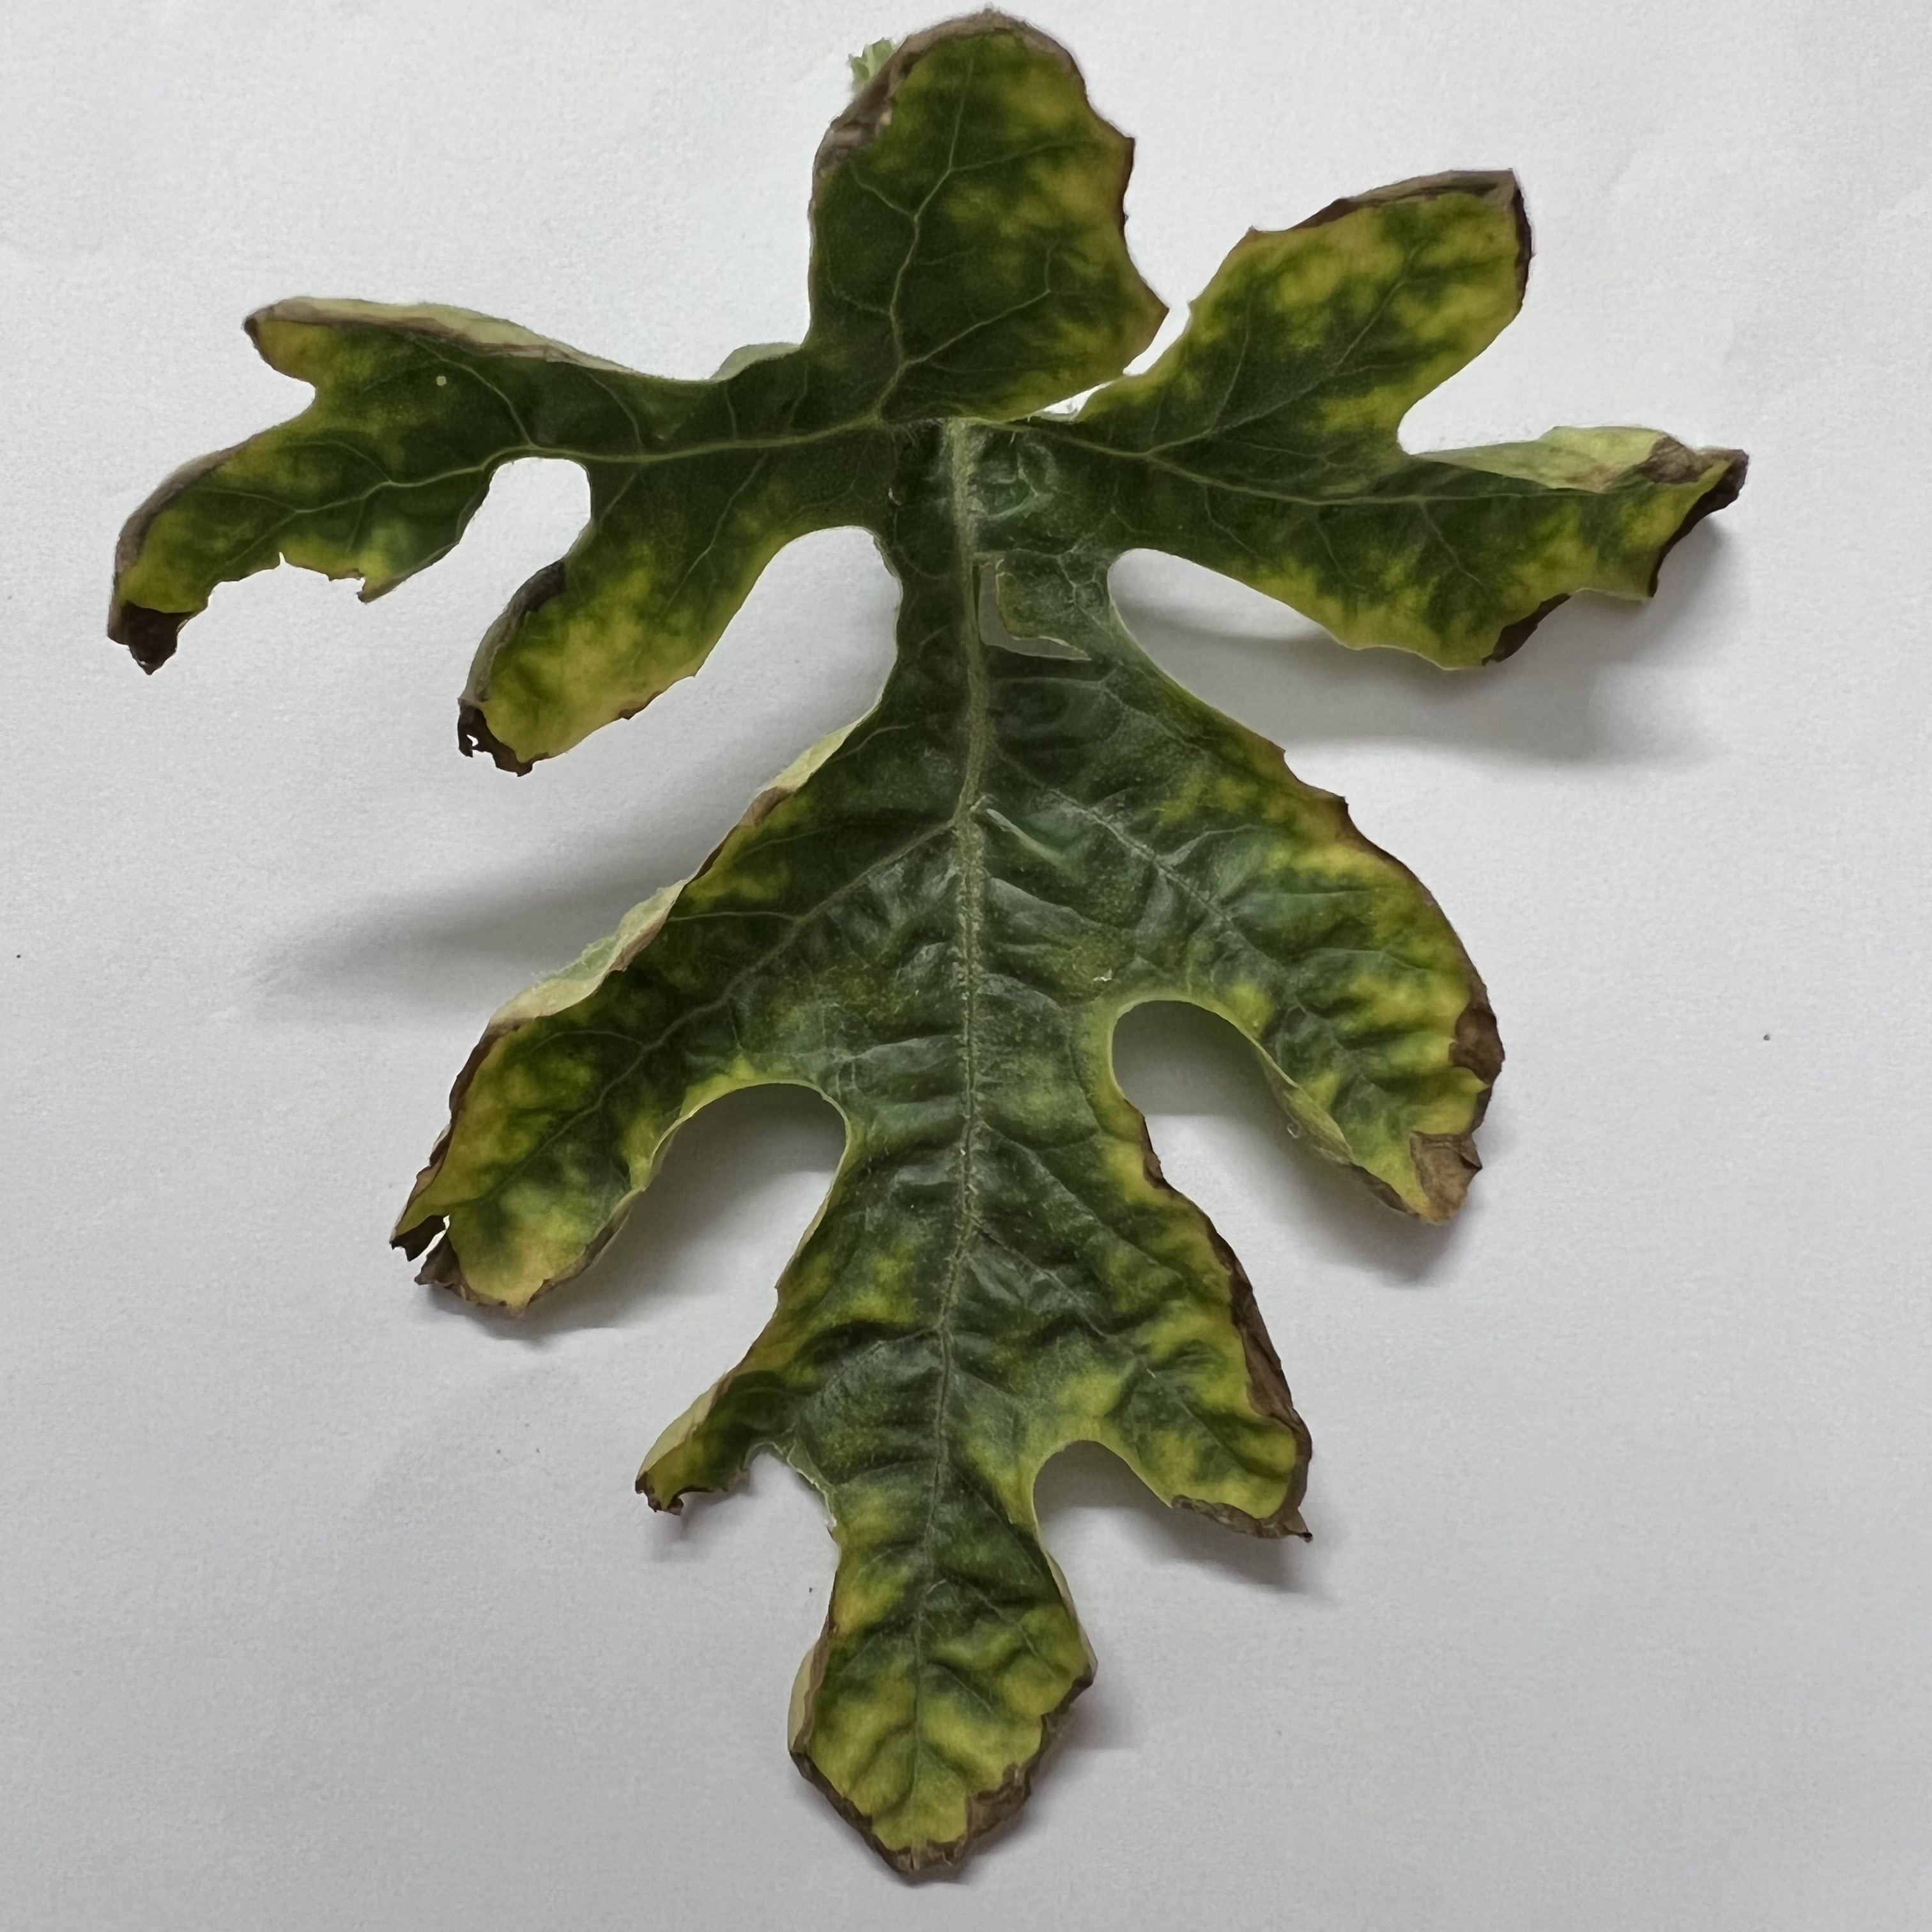
Label: Downy_Mildew